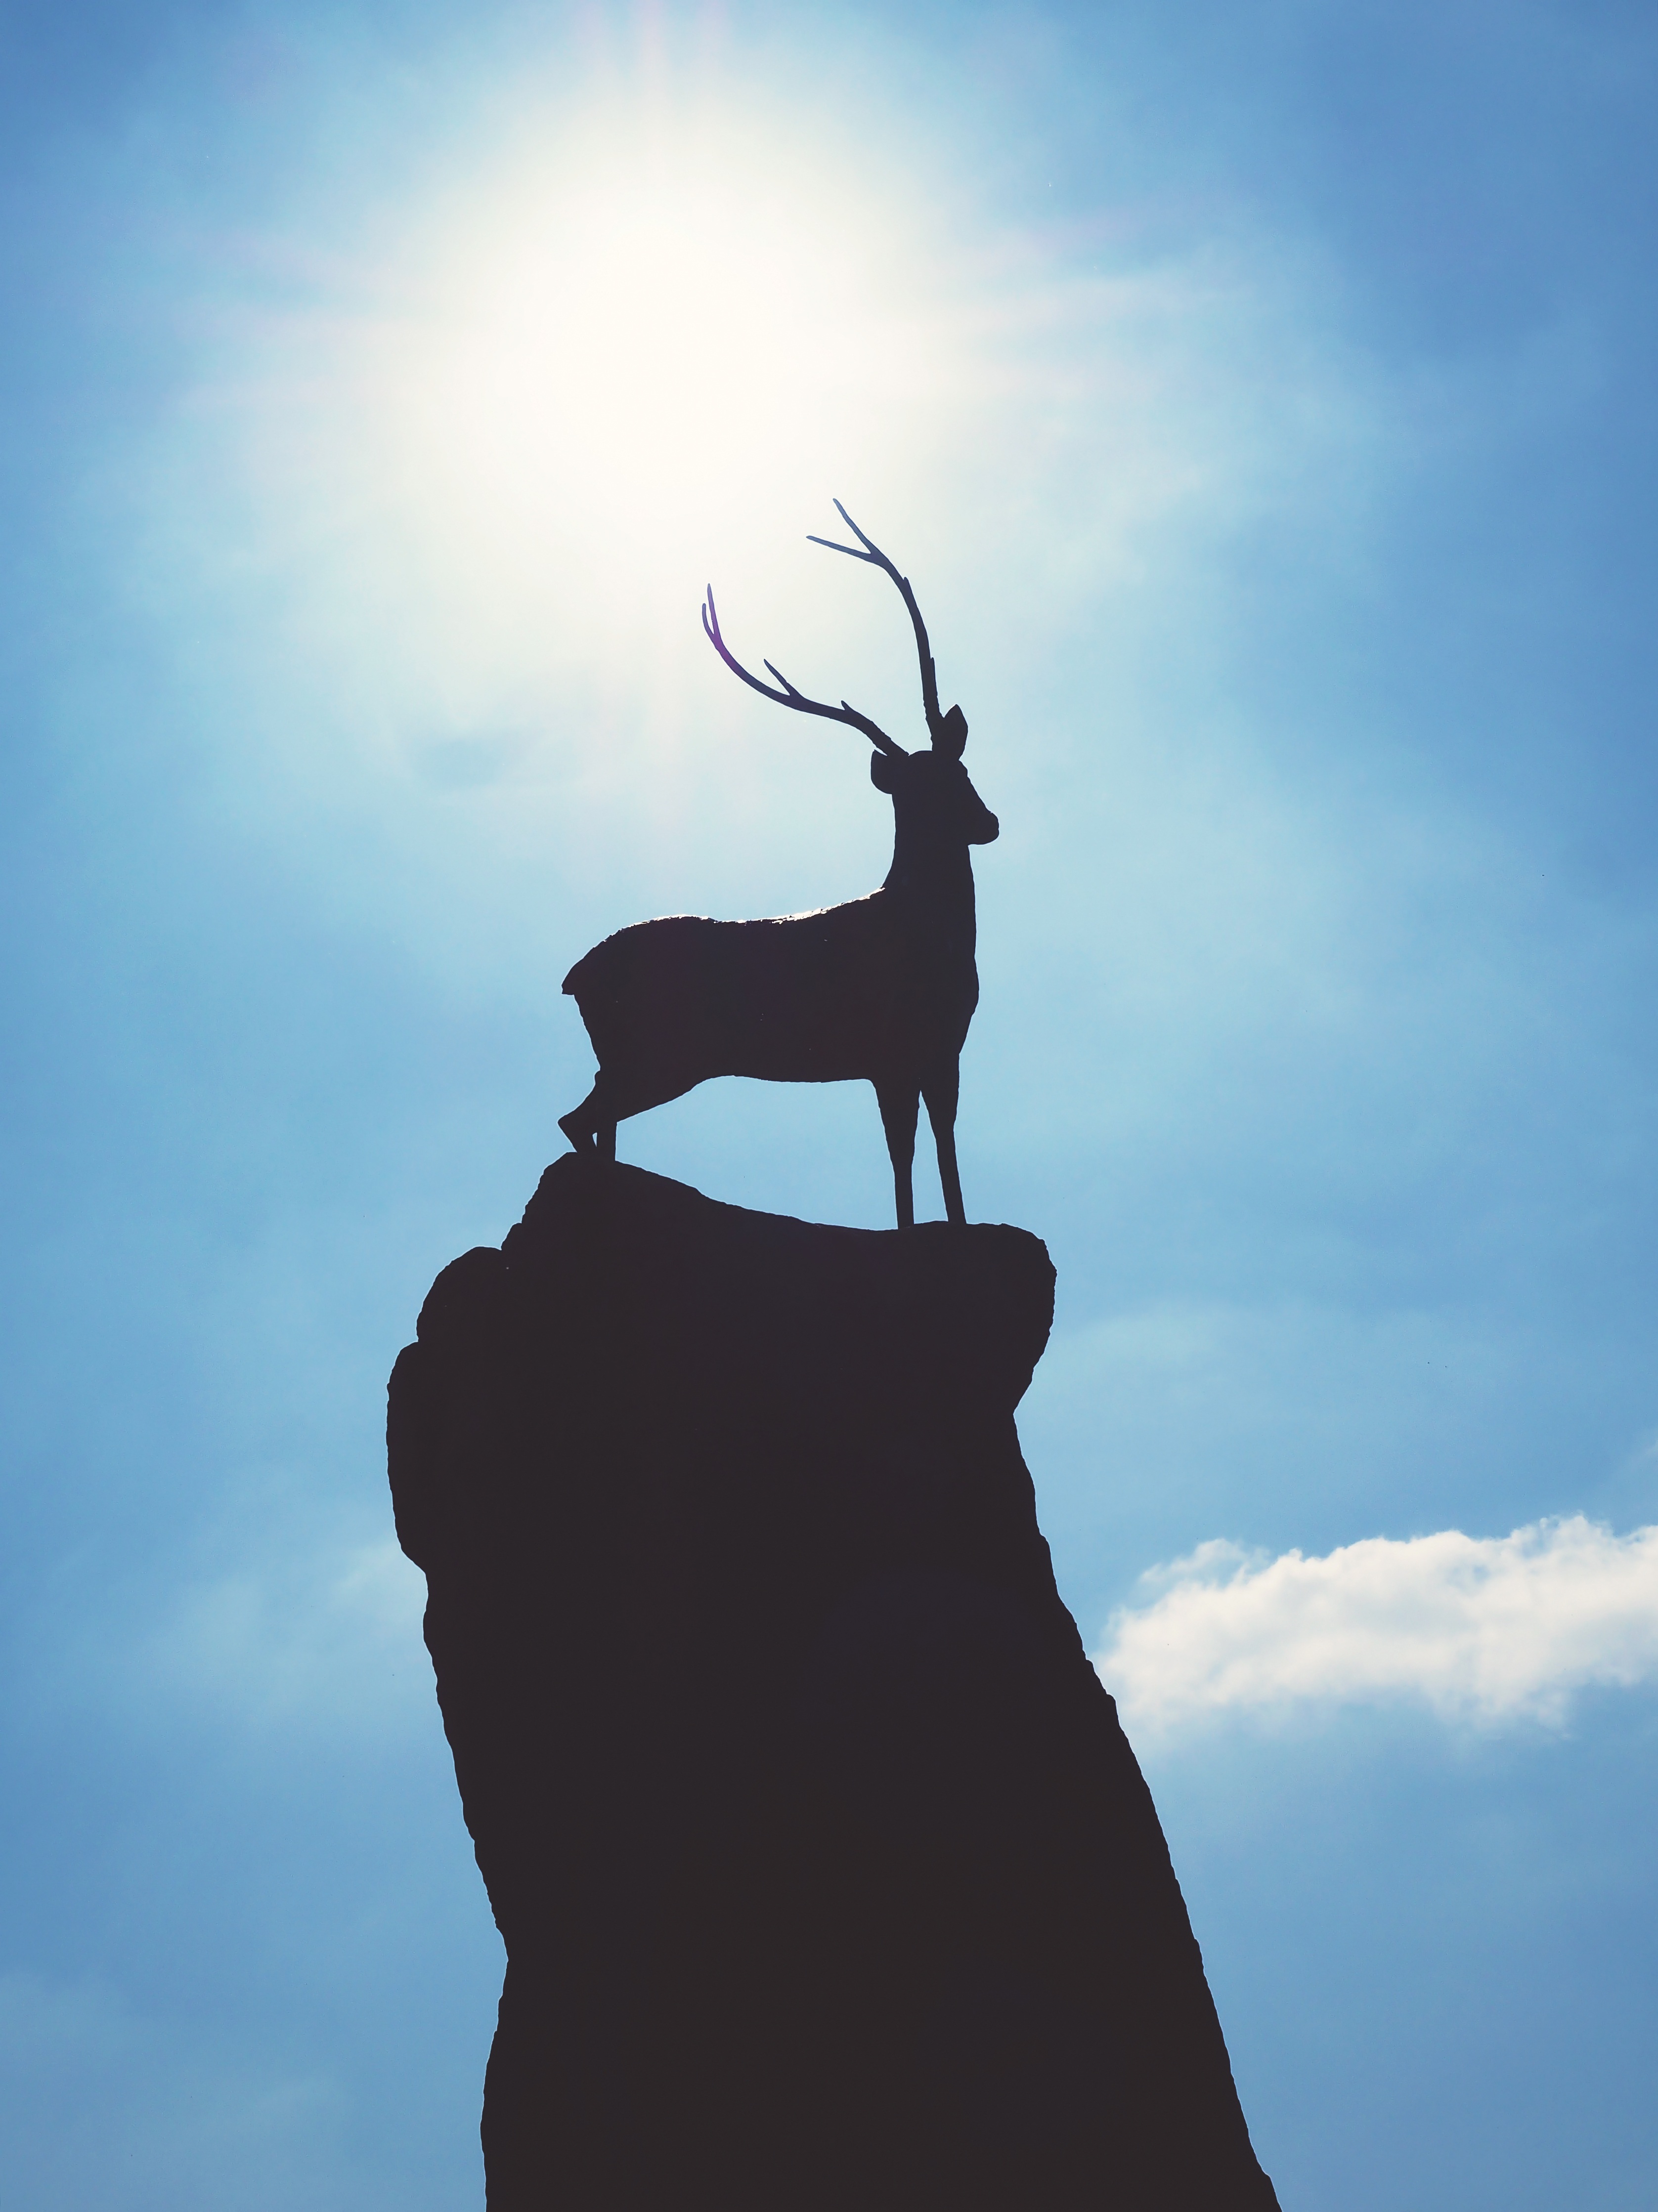
silhouette, cloud, sky, wind, animal, monument, deer, statue, symbol, stag, blue, sculpture, art, hart